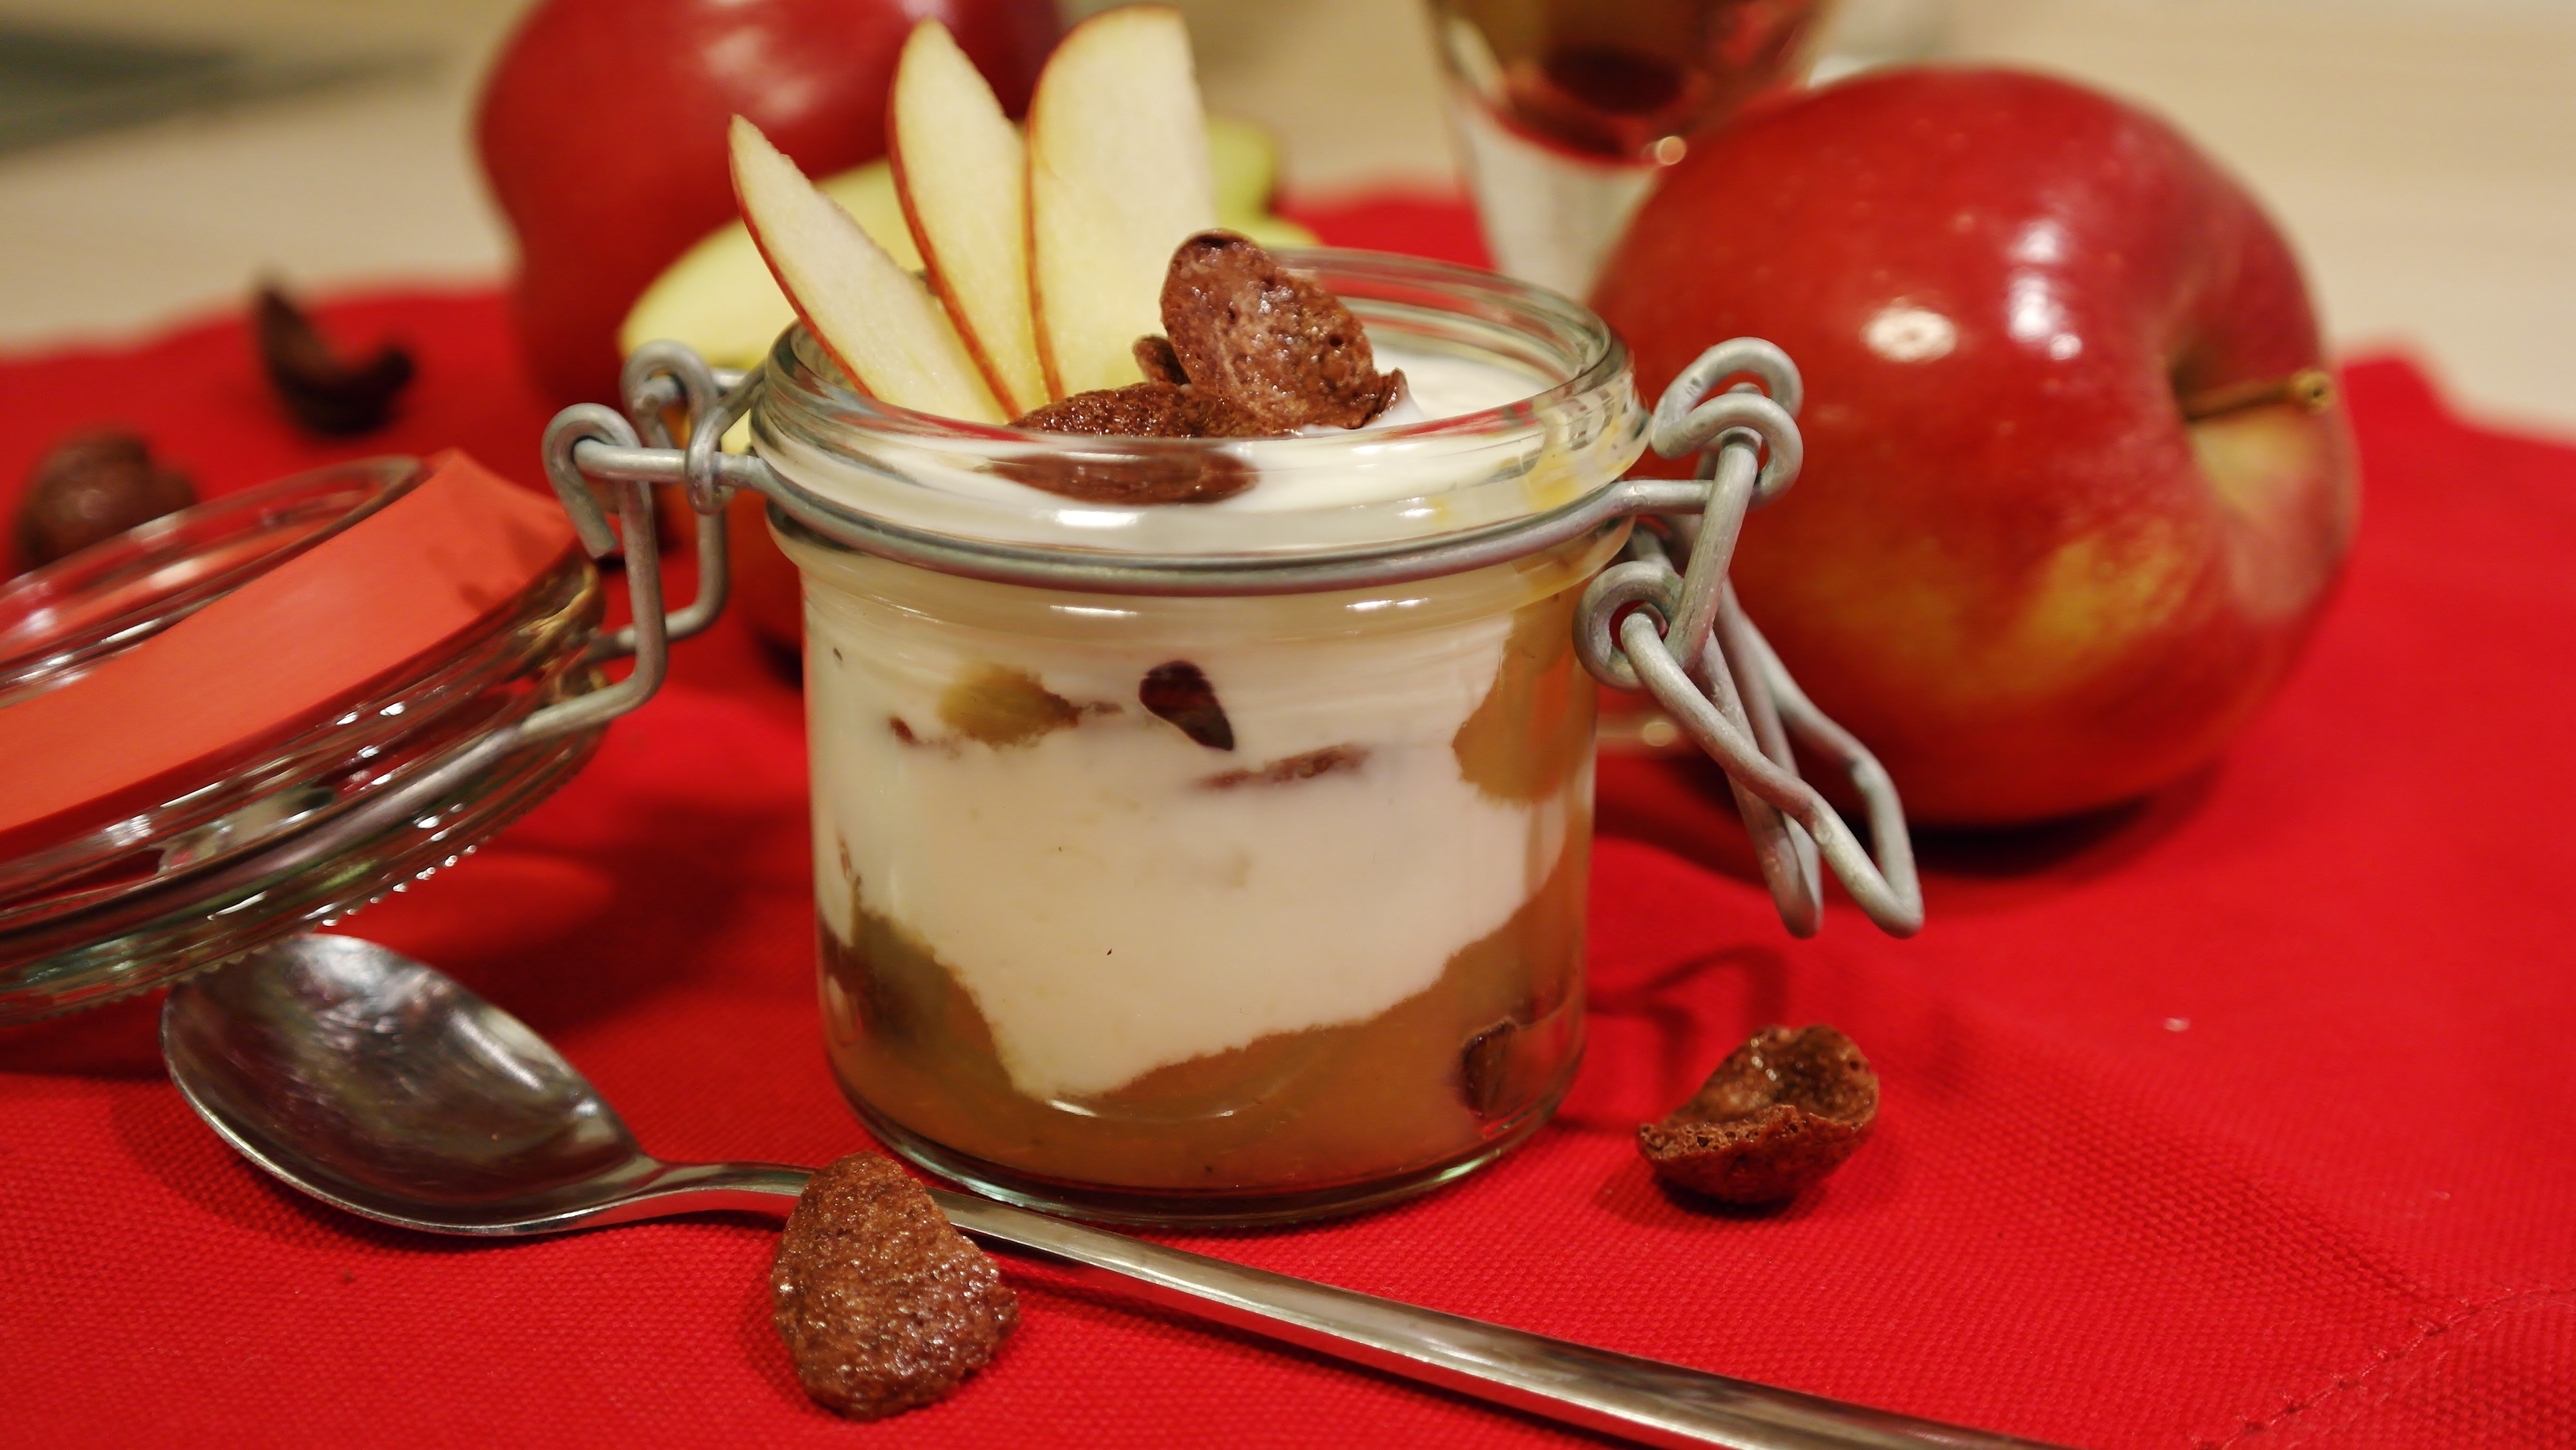
apple, plant, fruit, sweet, dish, meal, food, red, produce, breakfast, dessert, eat, cuisine, cream, delicious, dairy product, sweet dish, yogurt, benefit from, flavor, sweet food